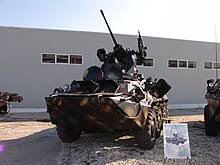
Label: BTR